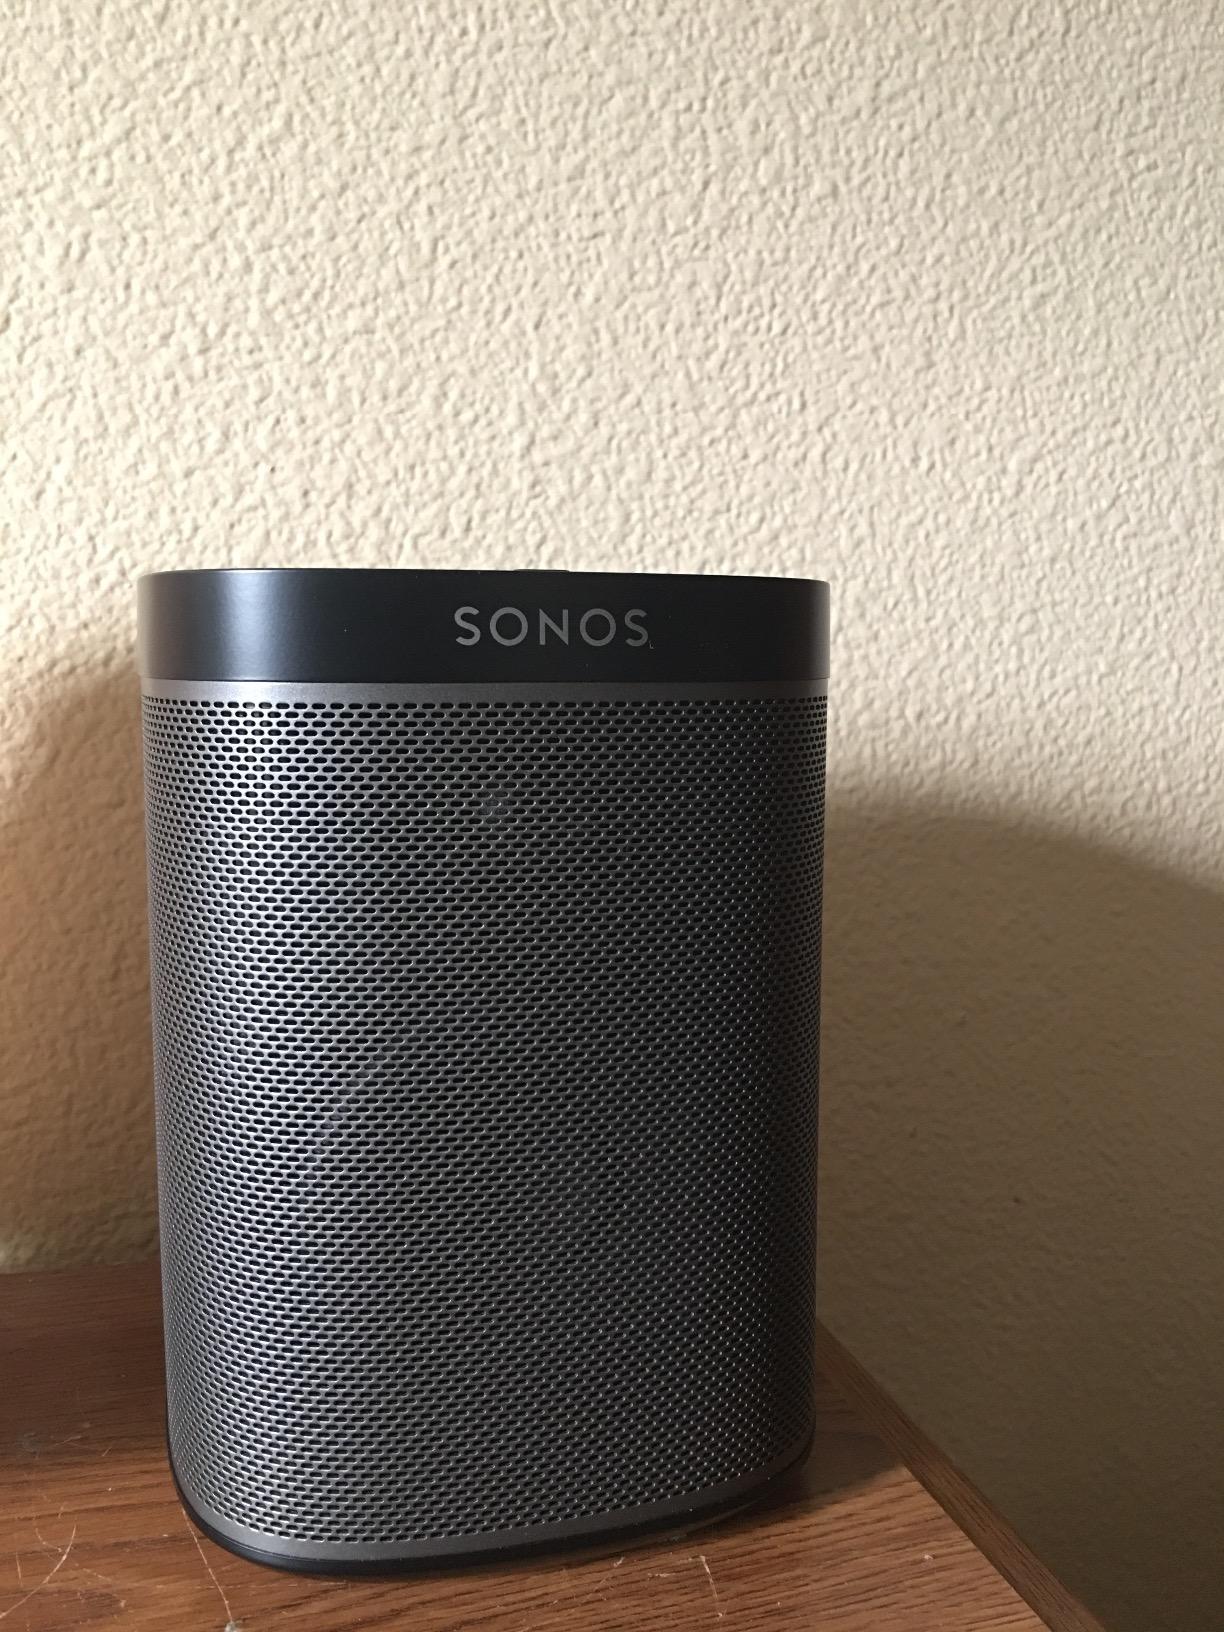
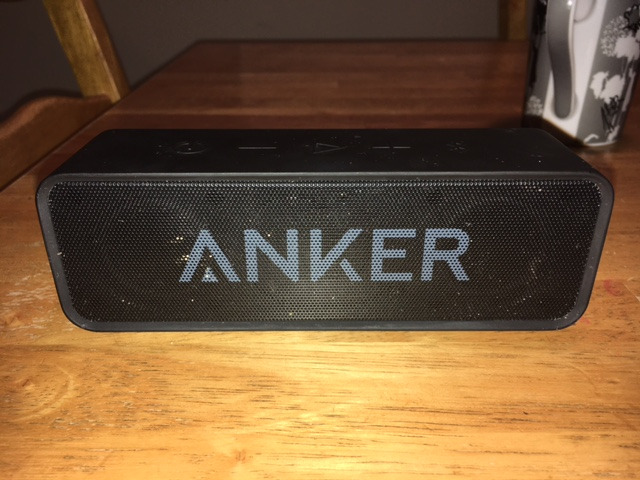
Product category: speaker
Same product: no